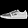
Label: Sneaker